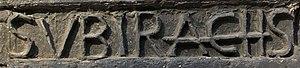
Josep Maria Subirachs i Sitjar, né le 11 mars 1927 à Barcelone et mort le 7 avril 2014 dans la même ville, est un sculpteur et peintre espagnol.